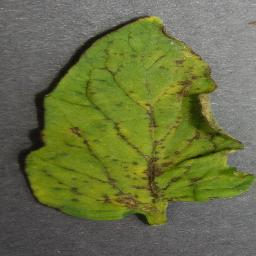
Label: Tomato___Bacterial_spot